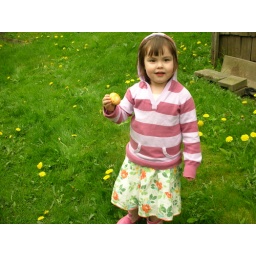
I do have a cute dress under this but its cold outside!